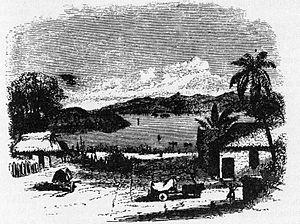
Managua ou Leal Villa de Santiago de Managua est une commune du Nicaragua, ainsi que le chef-lieu du département de Managua. Elle aussi la capitale du pays, le siège du gouvernement et des pouvoirs de l'État.